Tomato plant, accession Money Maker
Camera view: tilt-top (135 deg); turntable rotation: 90 degrees
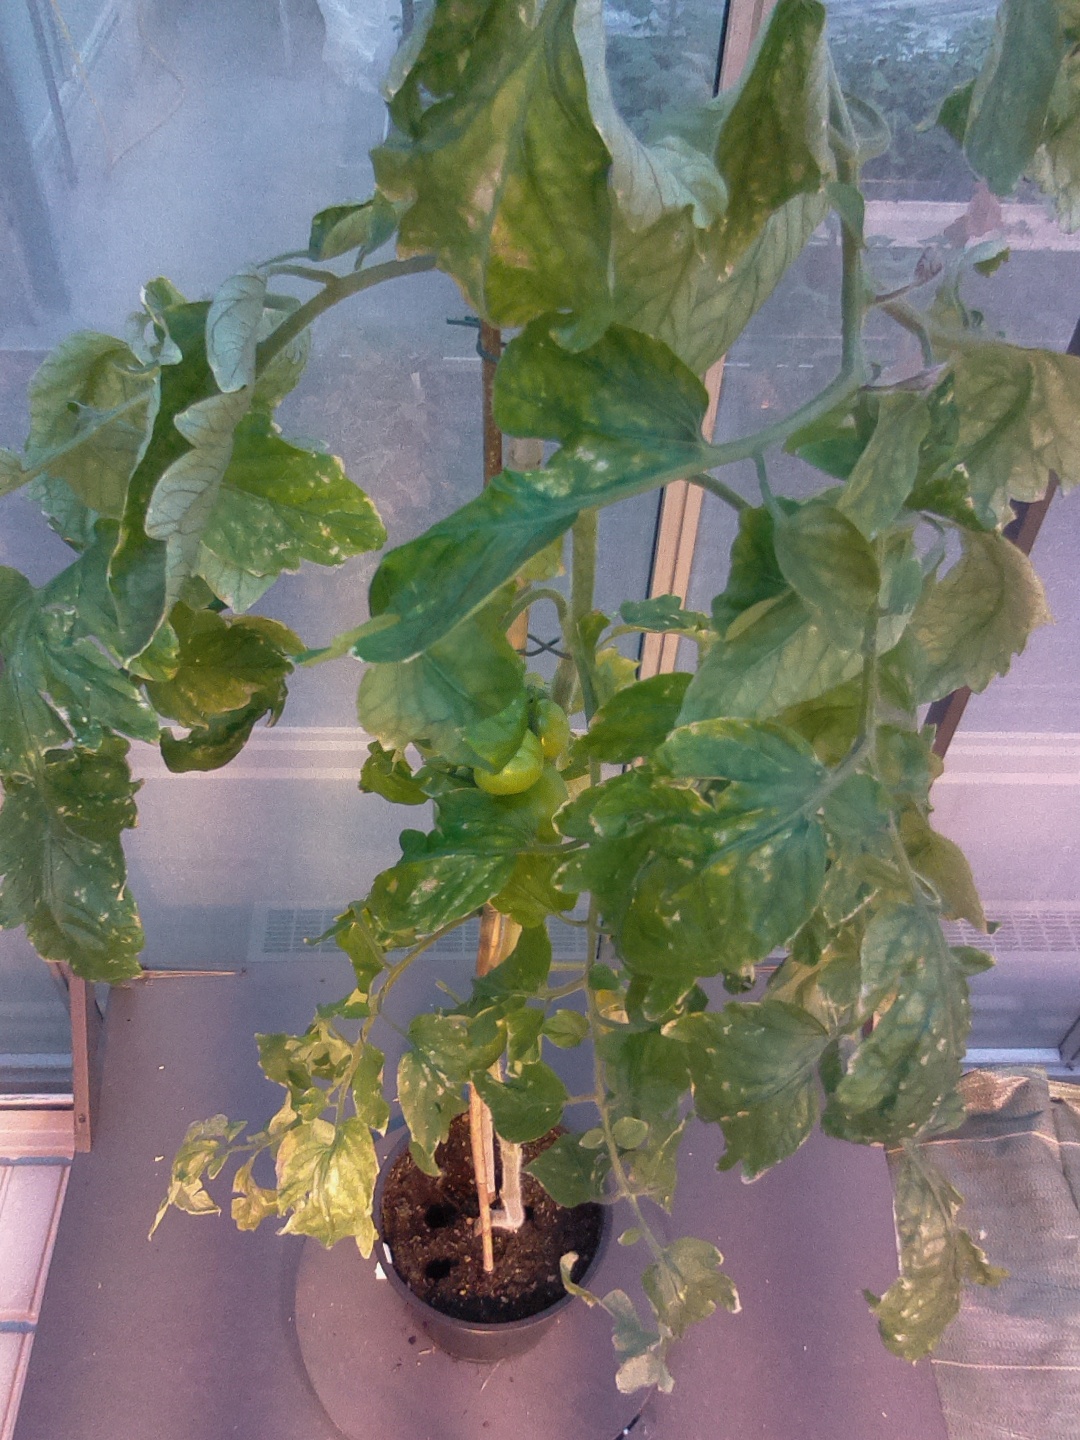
BBCH growth stage 79: 90% -100% of final fruit size